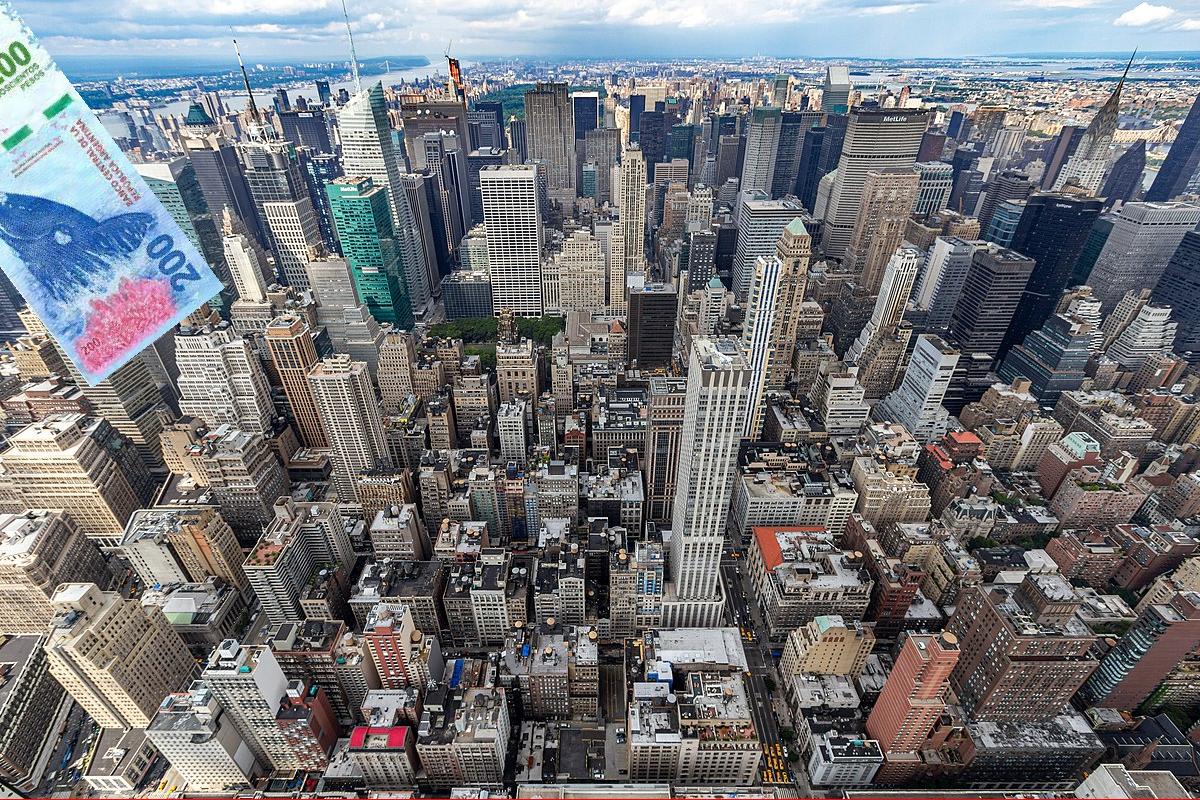
Denominación: 200